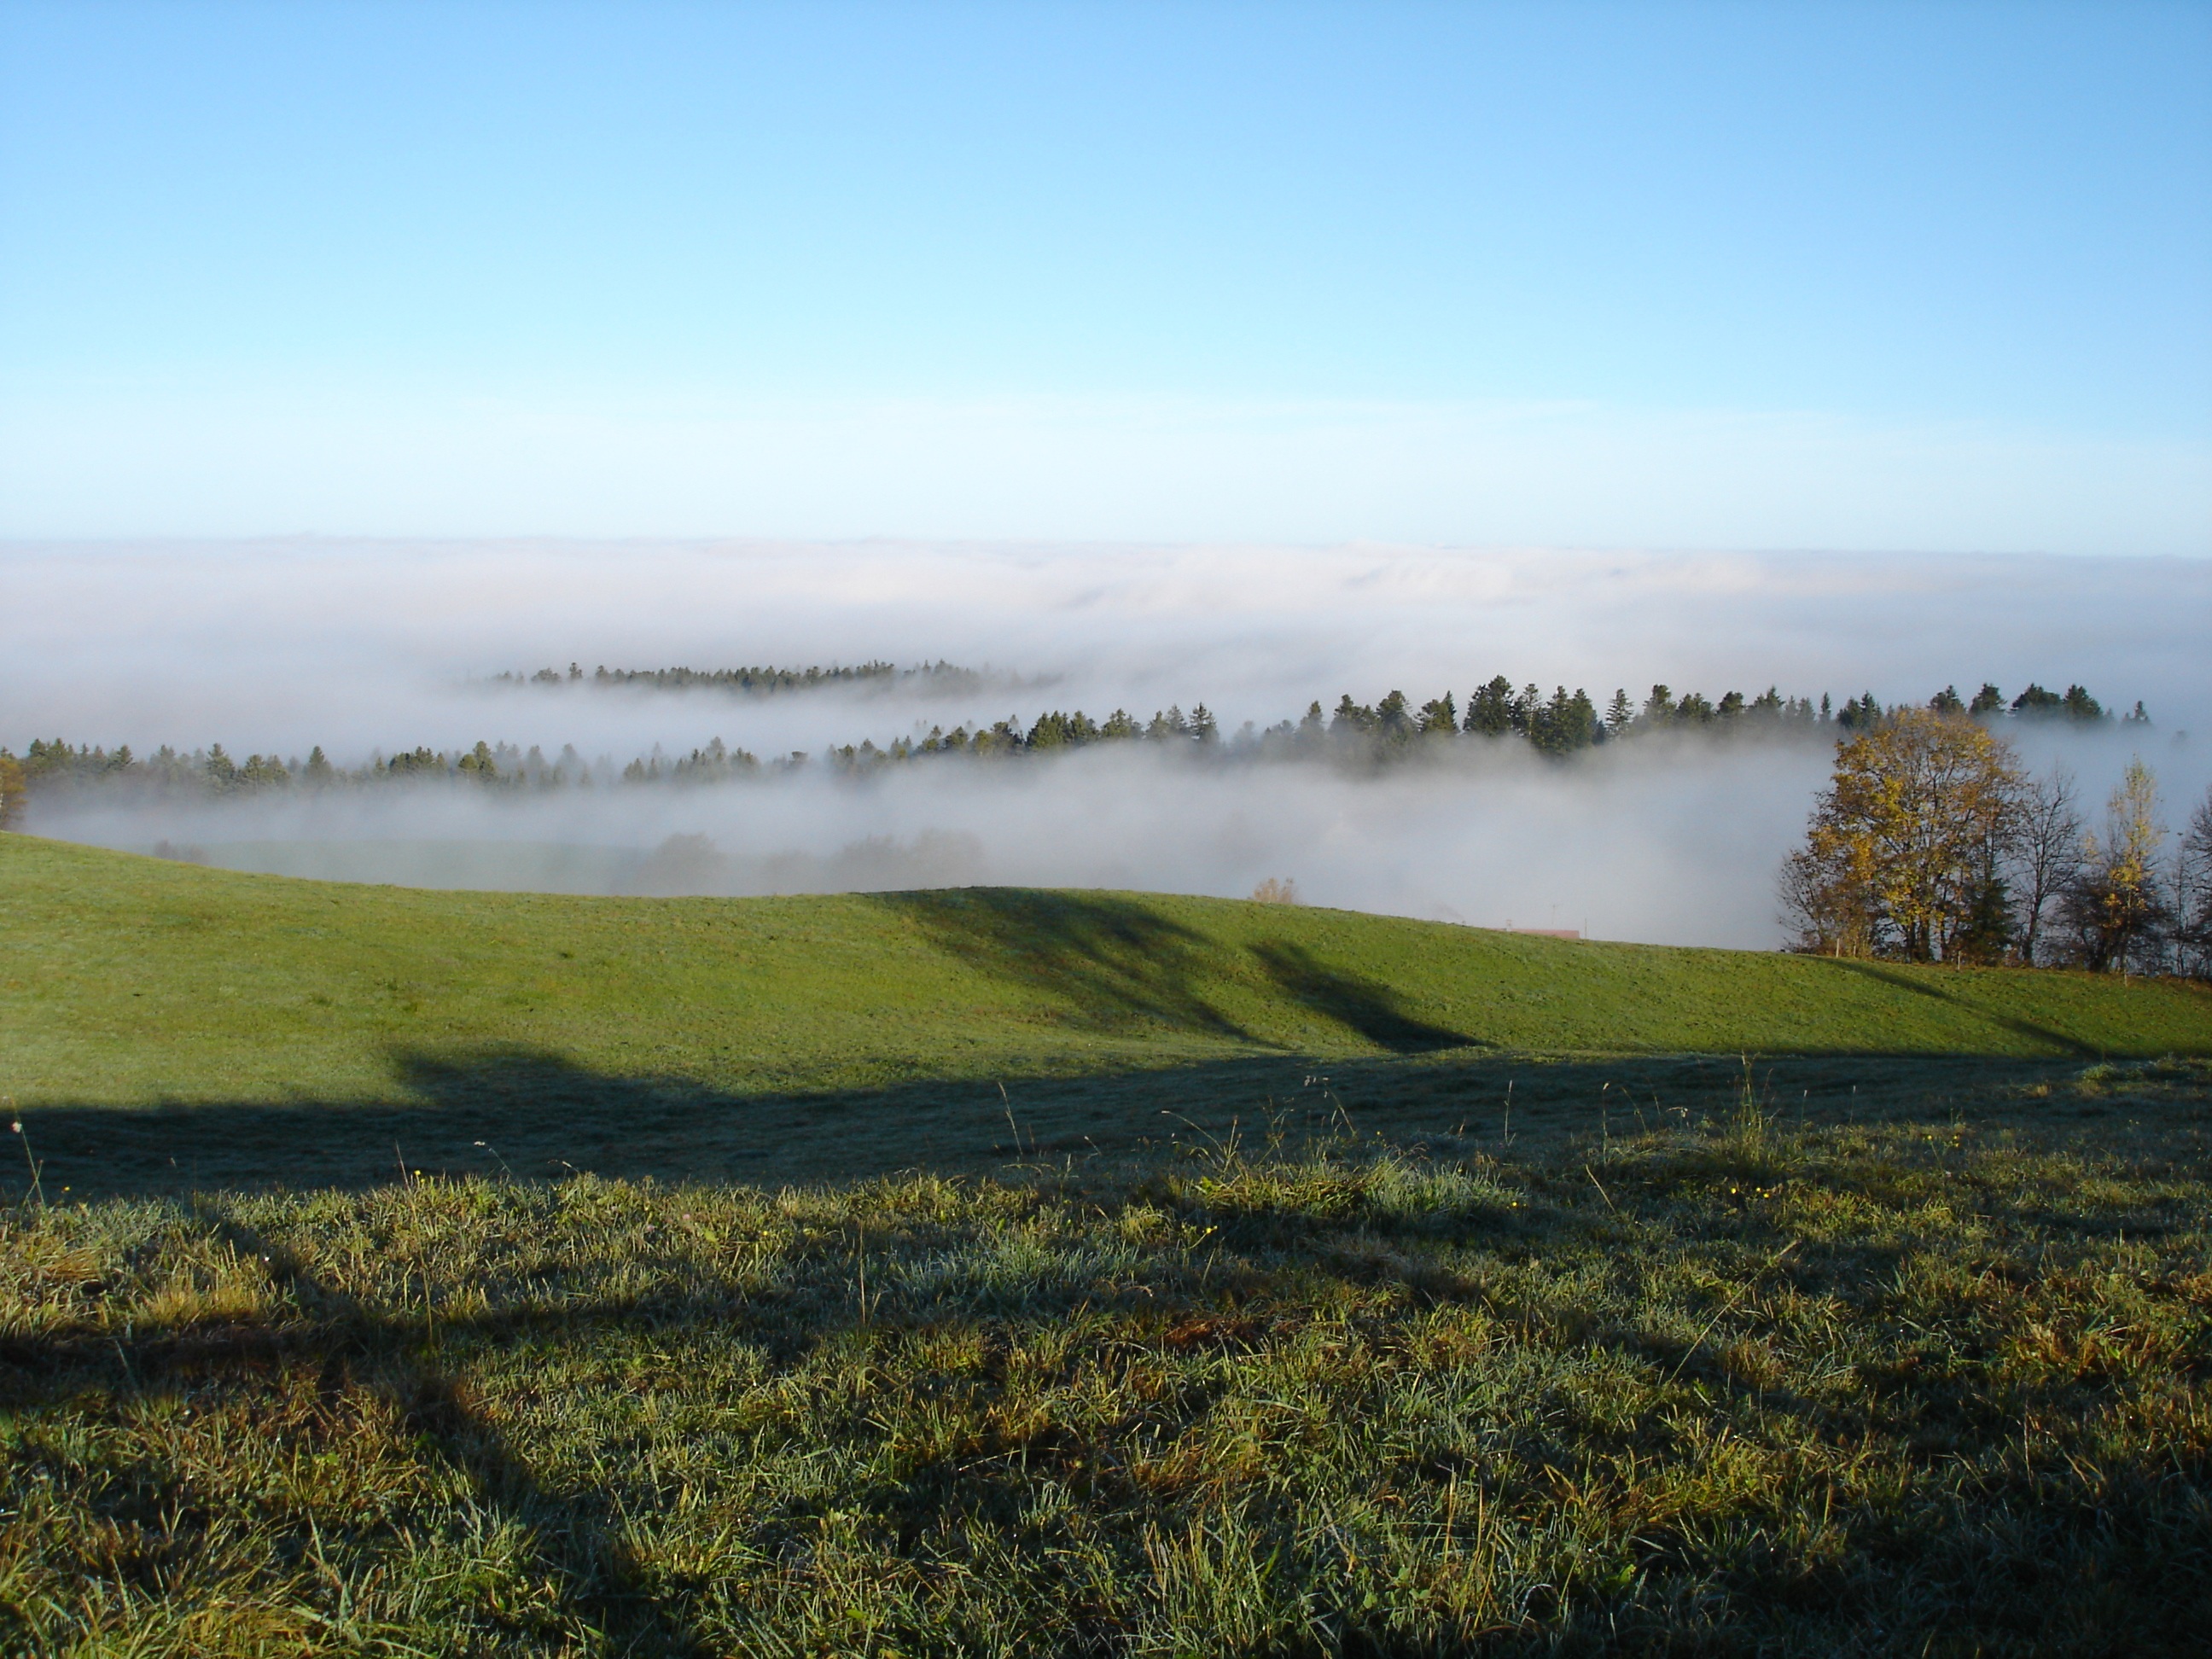
landscape, tree, nature, grass, horizon, marsh, wilderness, mountain, cloud, sky, fog, sunrise, mist, field, meadow, prairie, morning, hill, dawn, atmosphere, plain, clouds, mountains, grassland, wetland, plateau, habitat, ecosystem, tundra, steppe, rural area, natural environment, atmospheric phenomenon